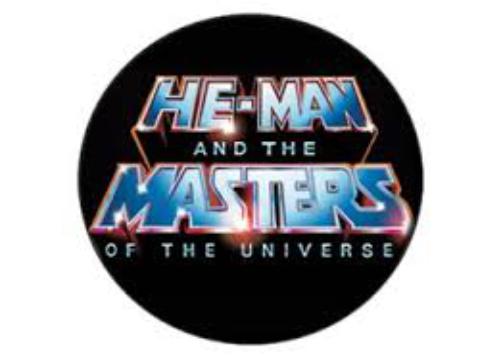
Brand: he-man
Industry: Clothes